Tobias Preisig

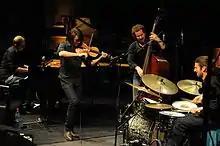
Tobias Preisig Quartet Tobias Preisig

The quartet formed in 2009 with pianist Stefan Aeby, bass player André Pousaz, and drummer Michi Stulz. Two albums have been released since then: "In Transit" (Traumton) in 2012 and "Flowing Mood", (ObliqSound) in 2010. The band toured through Switzerland, France, Austria, Germany, Japan, and China, playing at festivals such as the Cully Jazz Festival, Hamburg's Überjazz, Basel's Offbeat, Jazz Festival Schaffhausen, Altstadtherbst Düsseldorf, JZ Festival Shanghai.